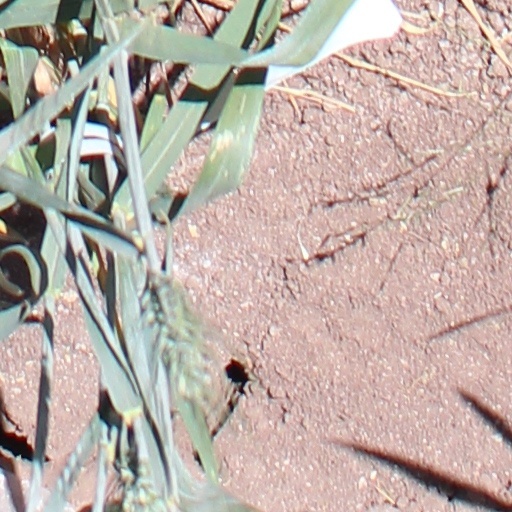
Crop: wheat